Christmas Carol, Chemically Cleaned

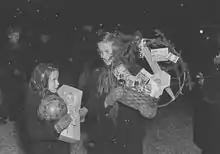
Children with gifts on a Christmas market

The poem begins with the statement: "Tomorrow, children, there will be nothing!" (in German:" Morgen, Kinder, wird's nichts geben"). Presents are only for those who already have them.